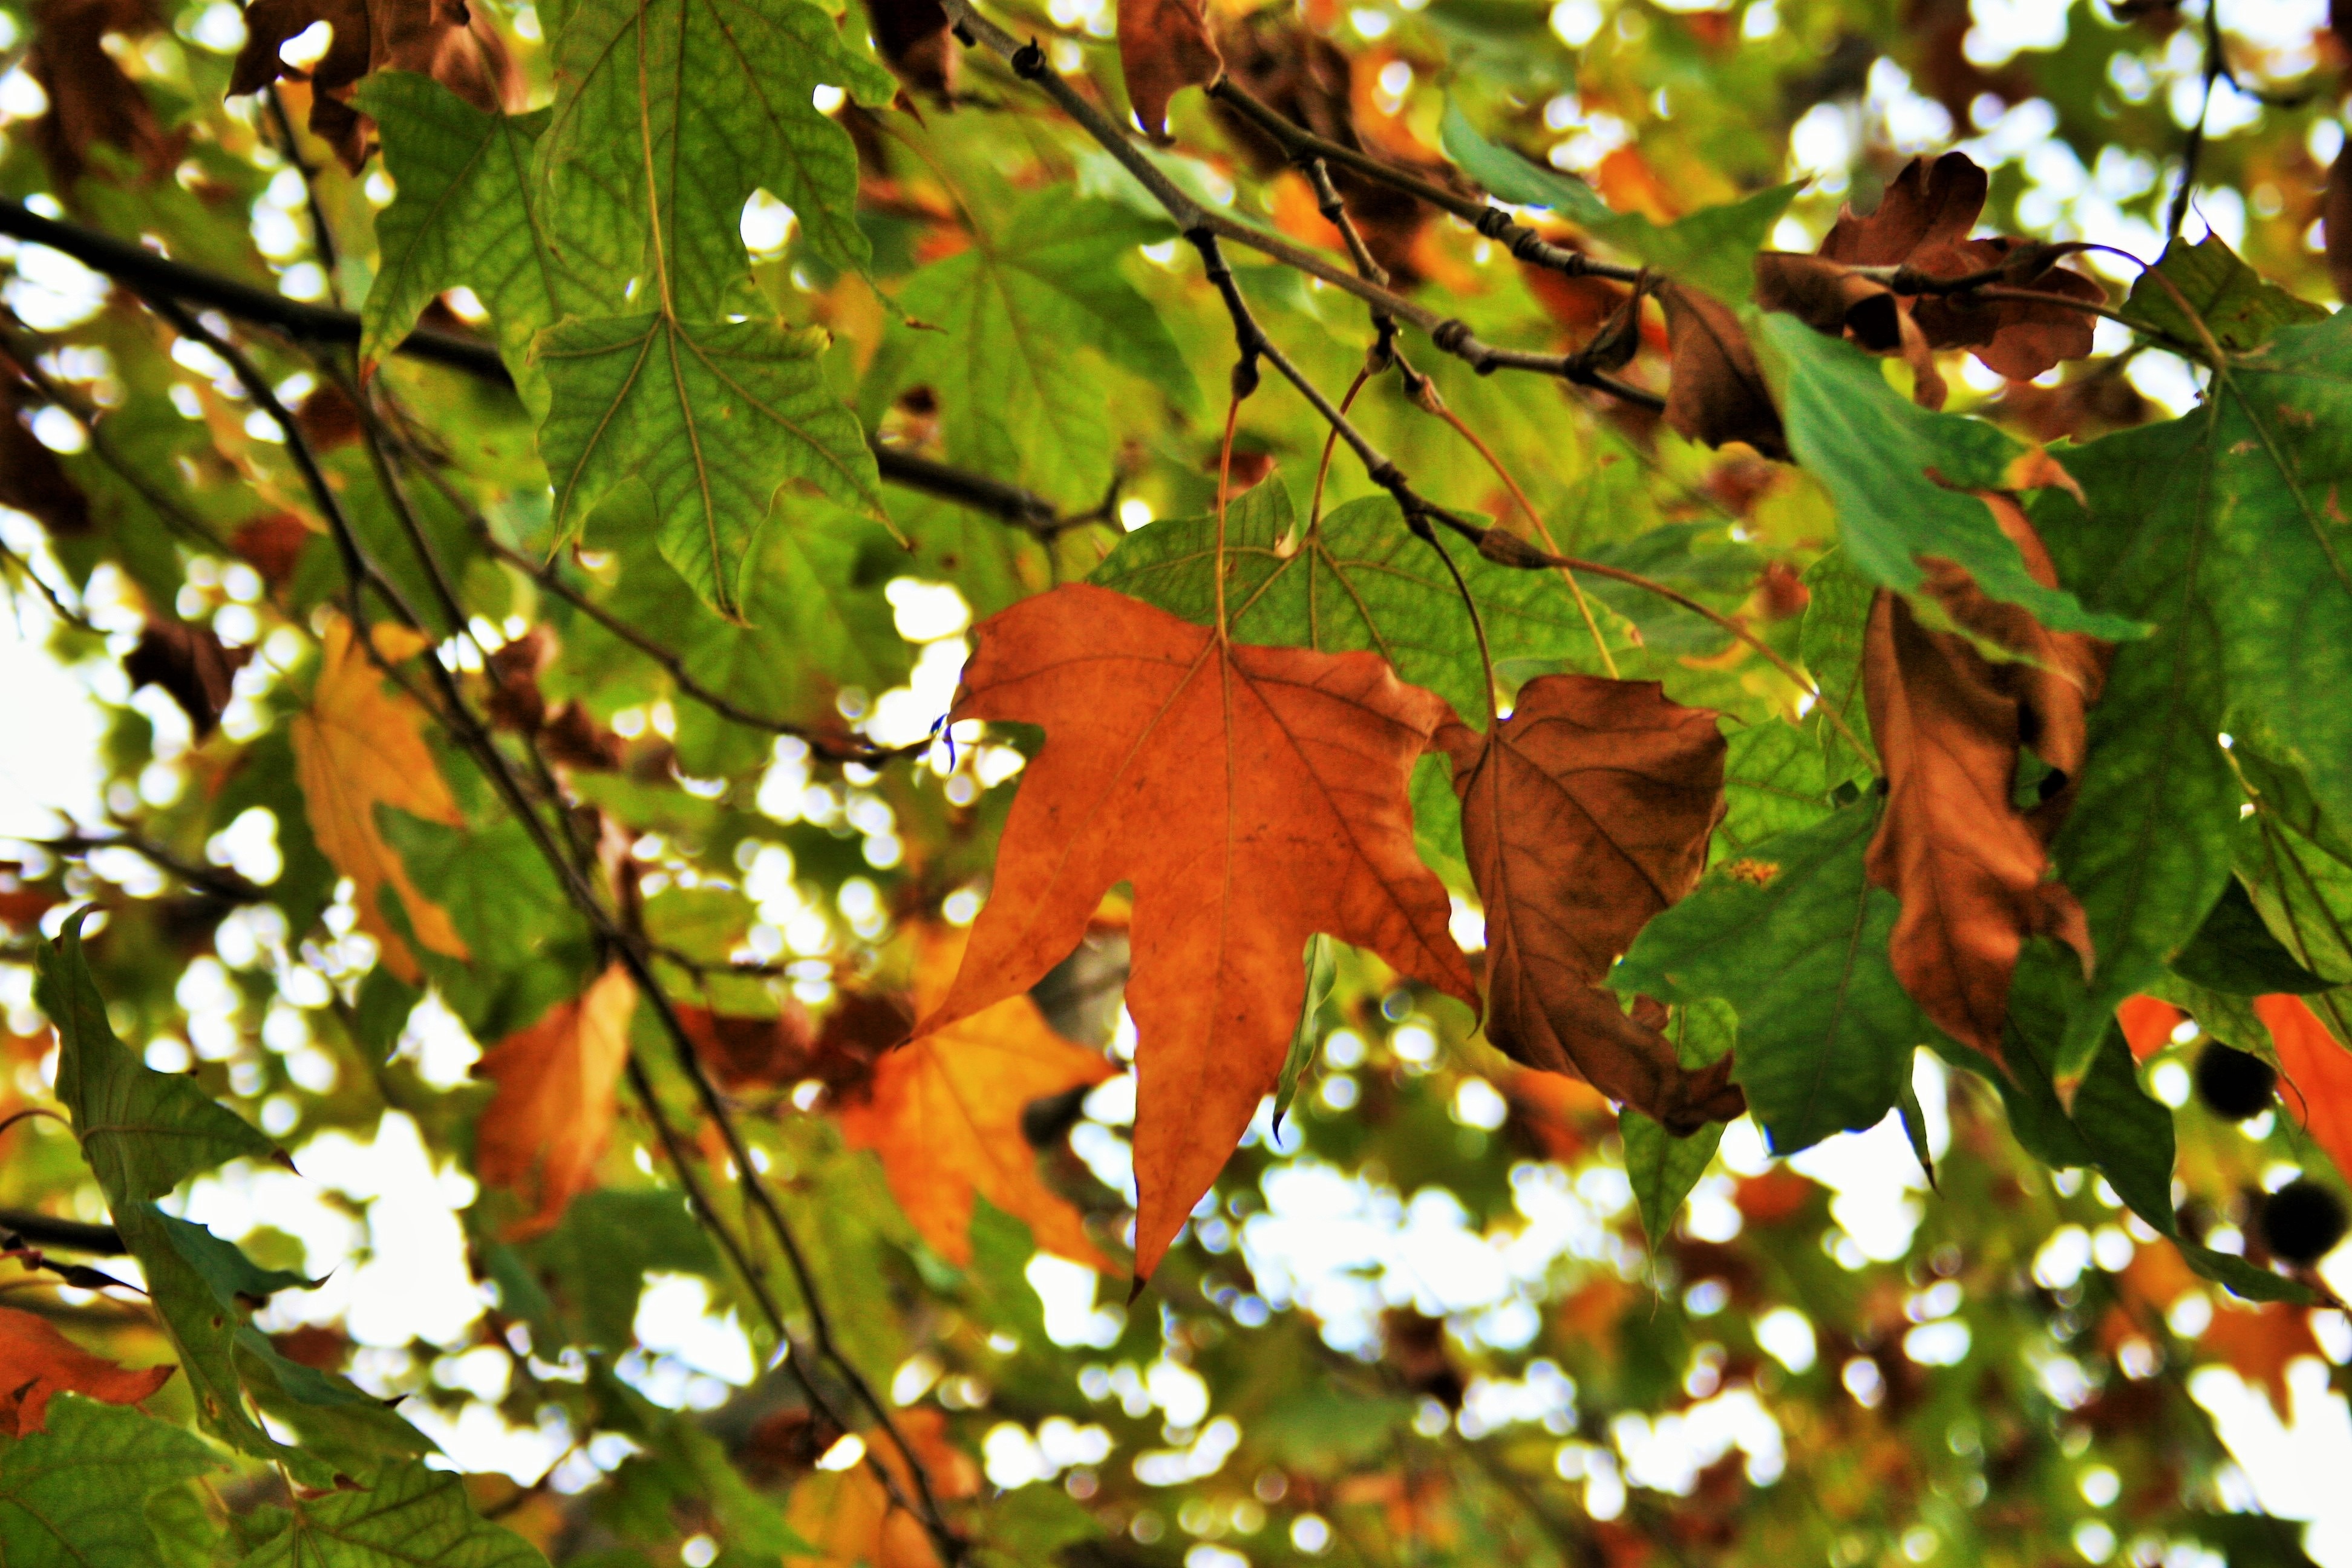
tree, nature, forest, branch, plant, sunlight, leaf, flower, rust, foliage, orange, jungle, autumn, botany, yellow, season, fauna, maple tree, maple leaf, leaves, seasons, shrub, deciduous, change, autumn leaves, flowering plant, woody plant, land plant